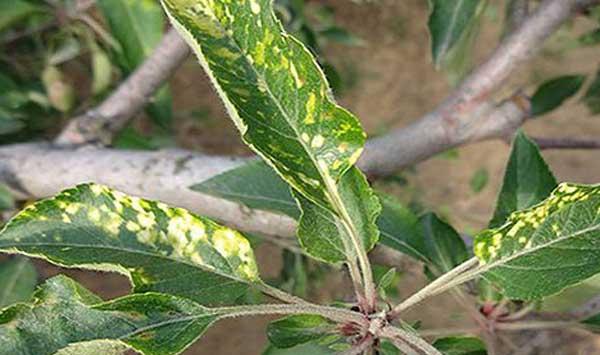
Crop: apple
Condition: mosaic_virus